Stagecoach East

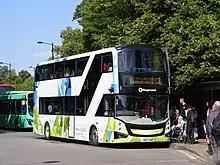
MCV double-decker-bodied Volvo BZL DD operating on the Cambridge Park and Ride in July 2023

Stagecoach East are the operator of the Cambridge park and ride network, operating five services on contract from Cambridgeshire County Council from five colour-coded sites at Babraham Road, Madingley Road, Milton, Newmarket Road and Trumpington. The network, first introduced in 1996 with the opening of Madingley Road park and ride site, operates seven days a week using a fleet of 30 MCV bodied Volvo BZL double-decker battery electric buses, which were introduced to the service in May 2023.